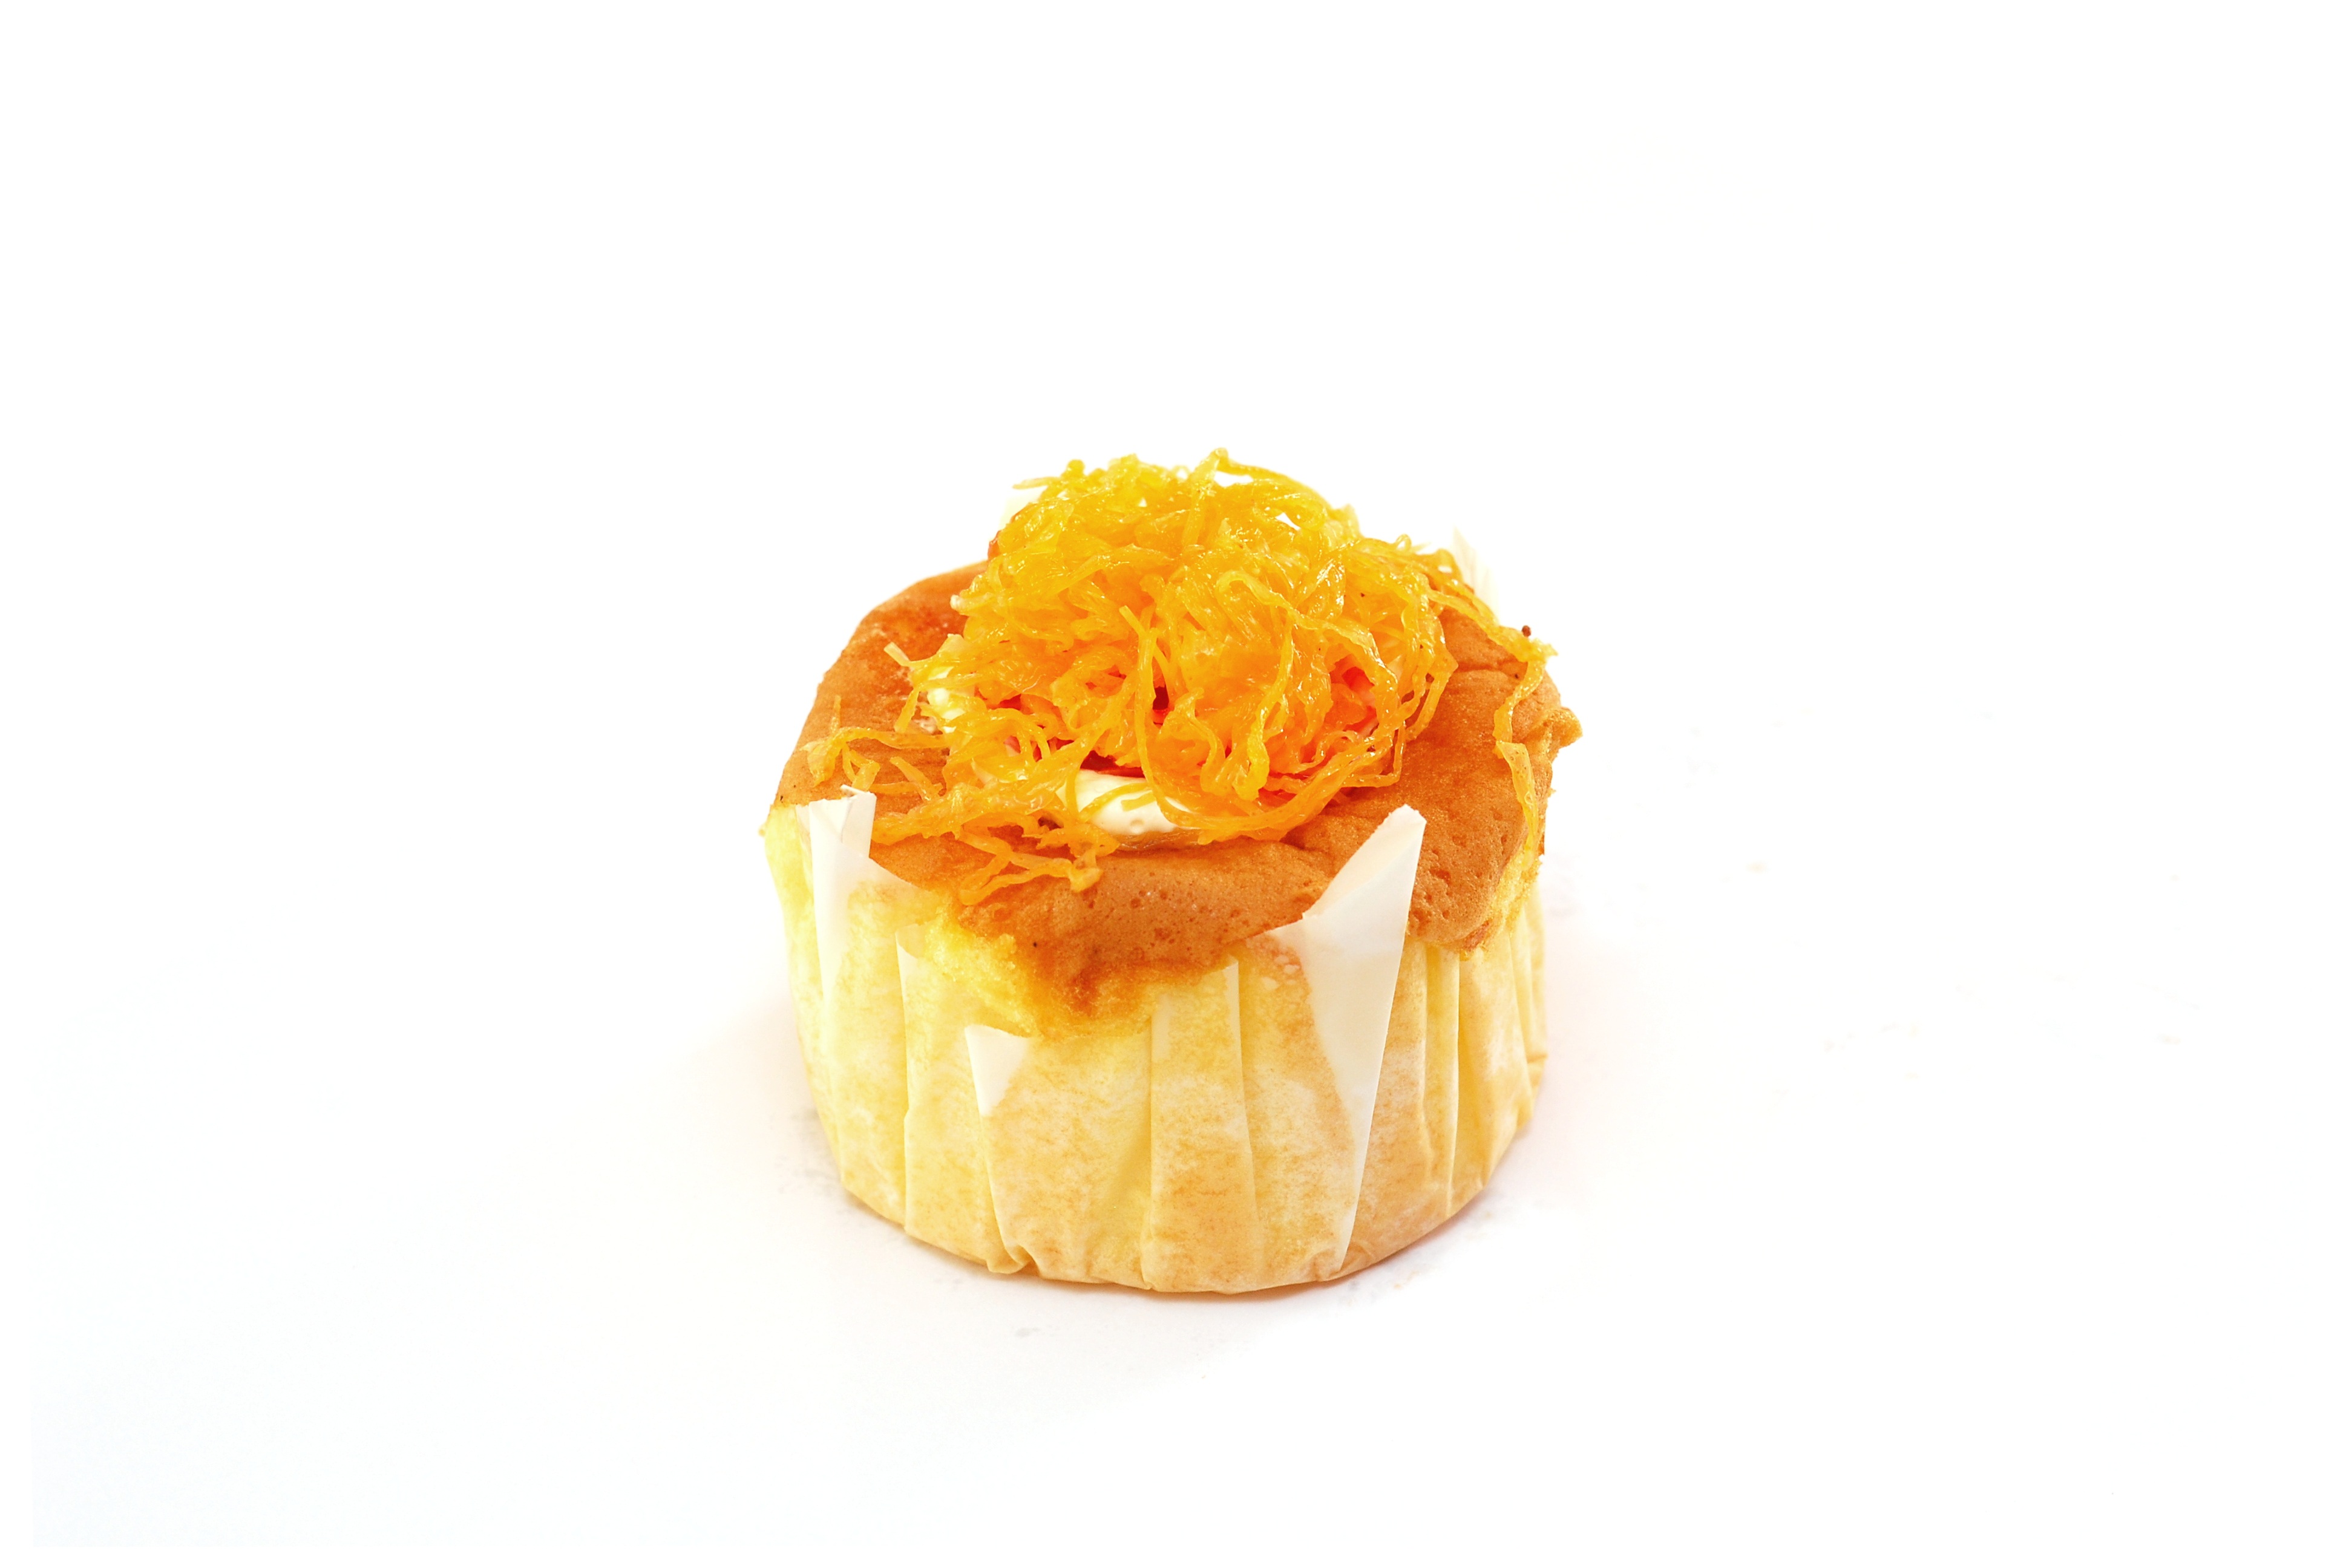
plant, fruit, flower, orange, meal, food, produce, vegetable, yellow, cupcake, lighting, bread, bakery, sweets, flowering plant, land plant